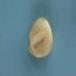
Maize quality: Good